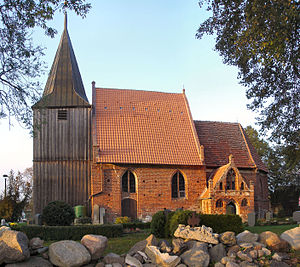
Levenhagen
Kirken i Levenhagen
Levenhagen er en by og kommune i det nordøstlige Tyskland, beliggende i Amt Landhagen i den nordvestlige del af Landkreis Vorpommern-Greifswald. Landkreis Vorpommern-Greifswald ligger i delstaten Mecklenburg-Vorpommern.